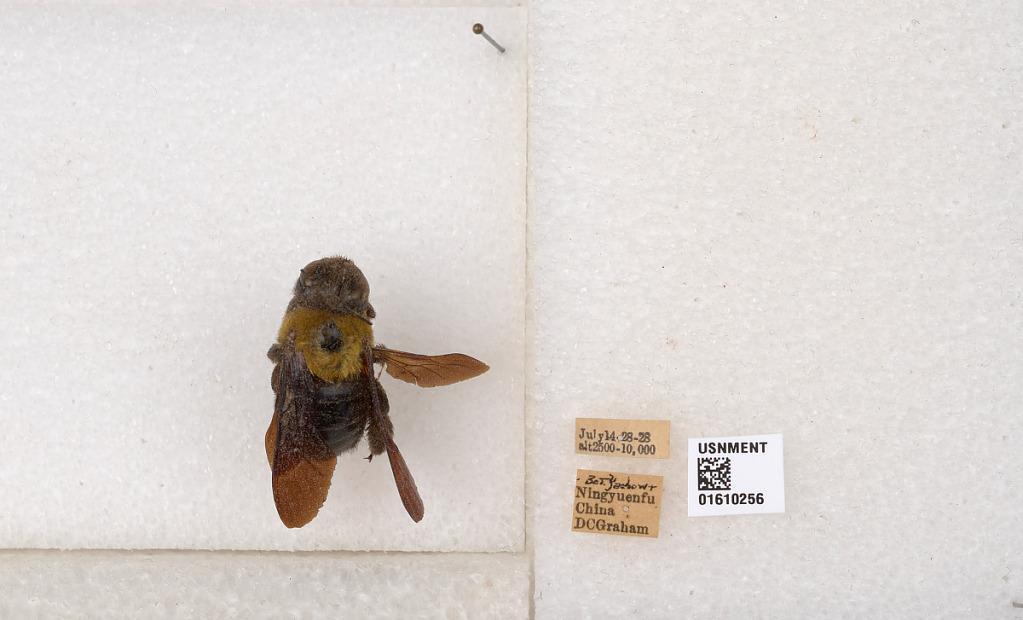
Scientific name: Xylocopa (Alloxylocopa) appendiculata appendiculata Smith
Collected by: D. Graham
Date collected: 1928-7-14
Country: China
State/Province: Sichuan
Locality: Between Yucheng & Xichang